Lithuanian cuisine

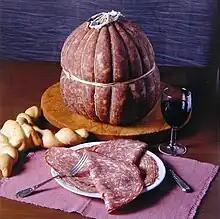
"Skilandis" is a Lithuanian matured sausage made of meat, fat, salt, pepper and garlic.

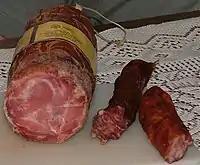
"Skilandis" and "dešros" (sausages)

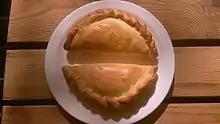
Kibinai

The most frequently used meat is pork, followed by beef, lamb, chicken, turkey, and duck; for immediate consumption it is often grilled, or dusted with breadcrumbs and sauteed, in a dish similar to schnitzel. For bigger gatherings, oven roasts are prepared. The need for meat preservation no longer presents the urgency that it did during the Soviet occupation or previous times of trouble, but many favorite techniques survive, include brining, salting, drying, and smoking. There are many varieties of smoked pork, including ham and a soft sausage with a large-grained filling; these are served as a main course or thinly sliced in sandwiches. Skilandis is a popular Lithuanian sausage and the original production form has been registered as an EU and UK Traditional Speciality Guaranteed under the name "Lietuviškas skilandis". The art of meat smoking has long traditions in Lithuania – the right choice of woods, heat or distance from fire required a mastery. "Skilandis" was smoked for four weeks in a special room – "kaminas" – which was used for cooking. Smoking, curing and other meat preparation techniques differ in Lithuanian regions.